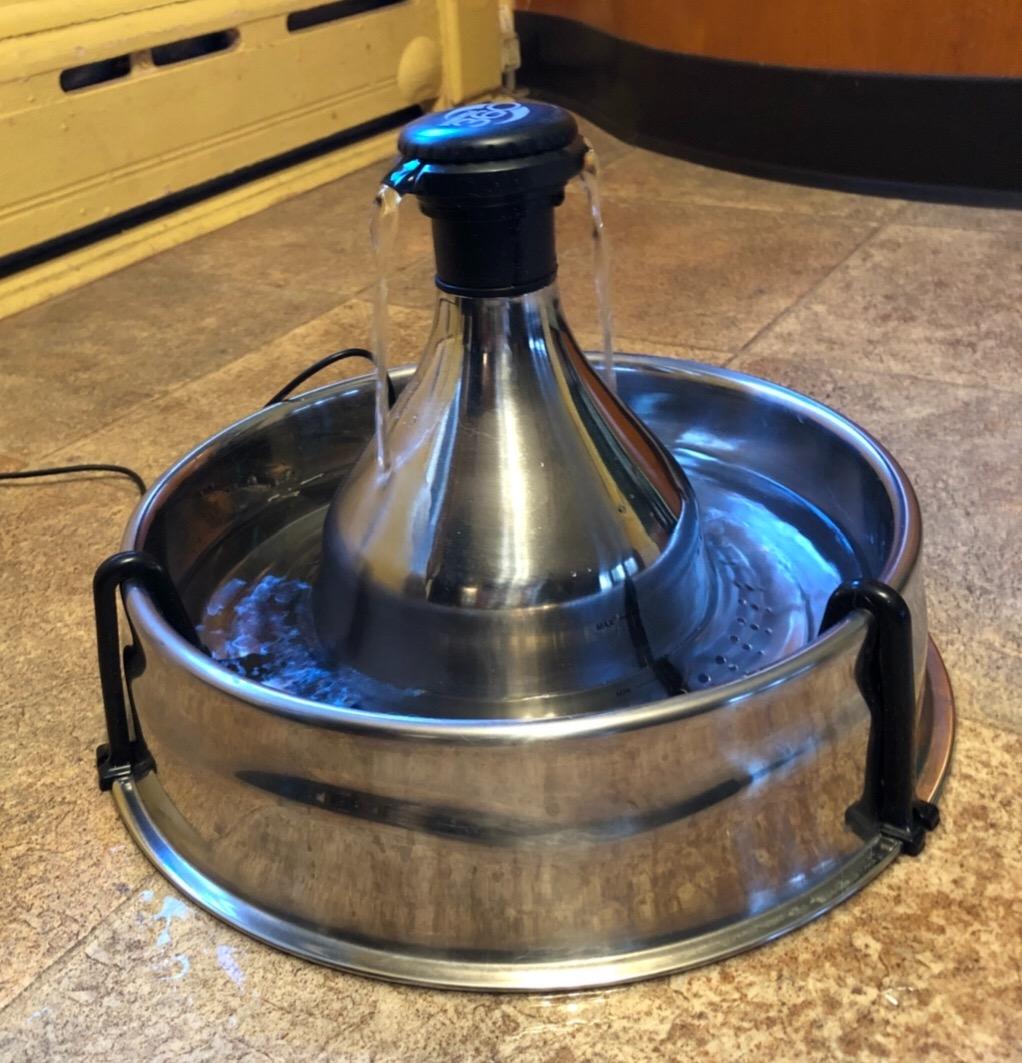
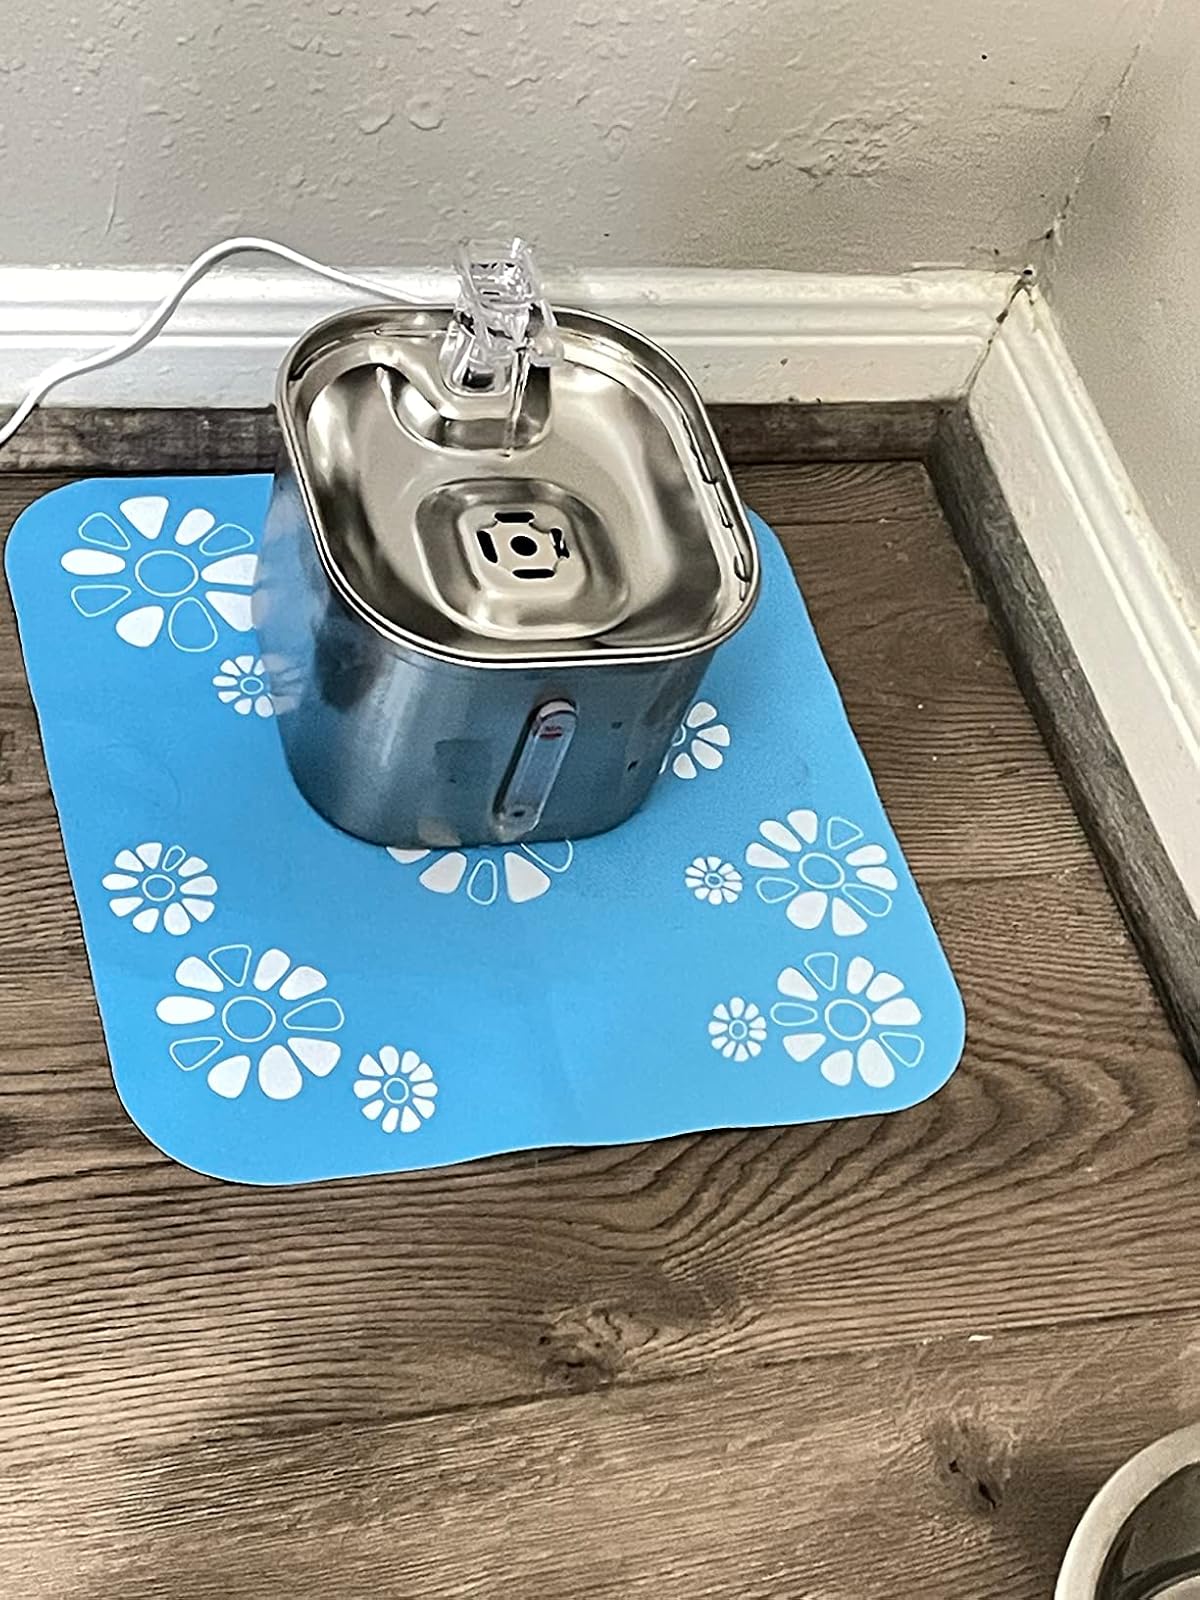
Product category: items_bowl
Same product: no